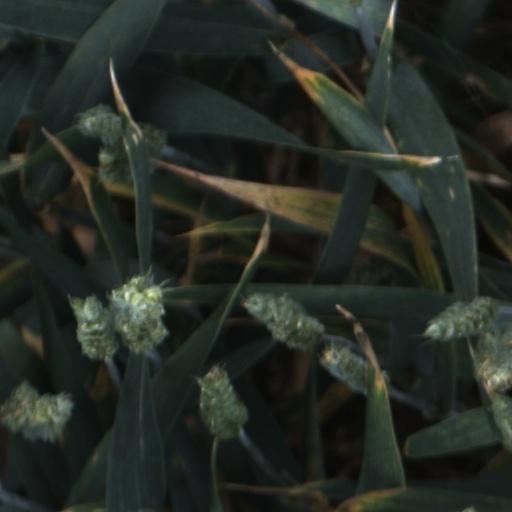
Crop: wheat